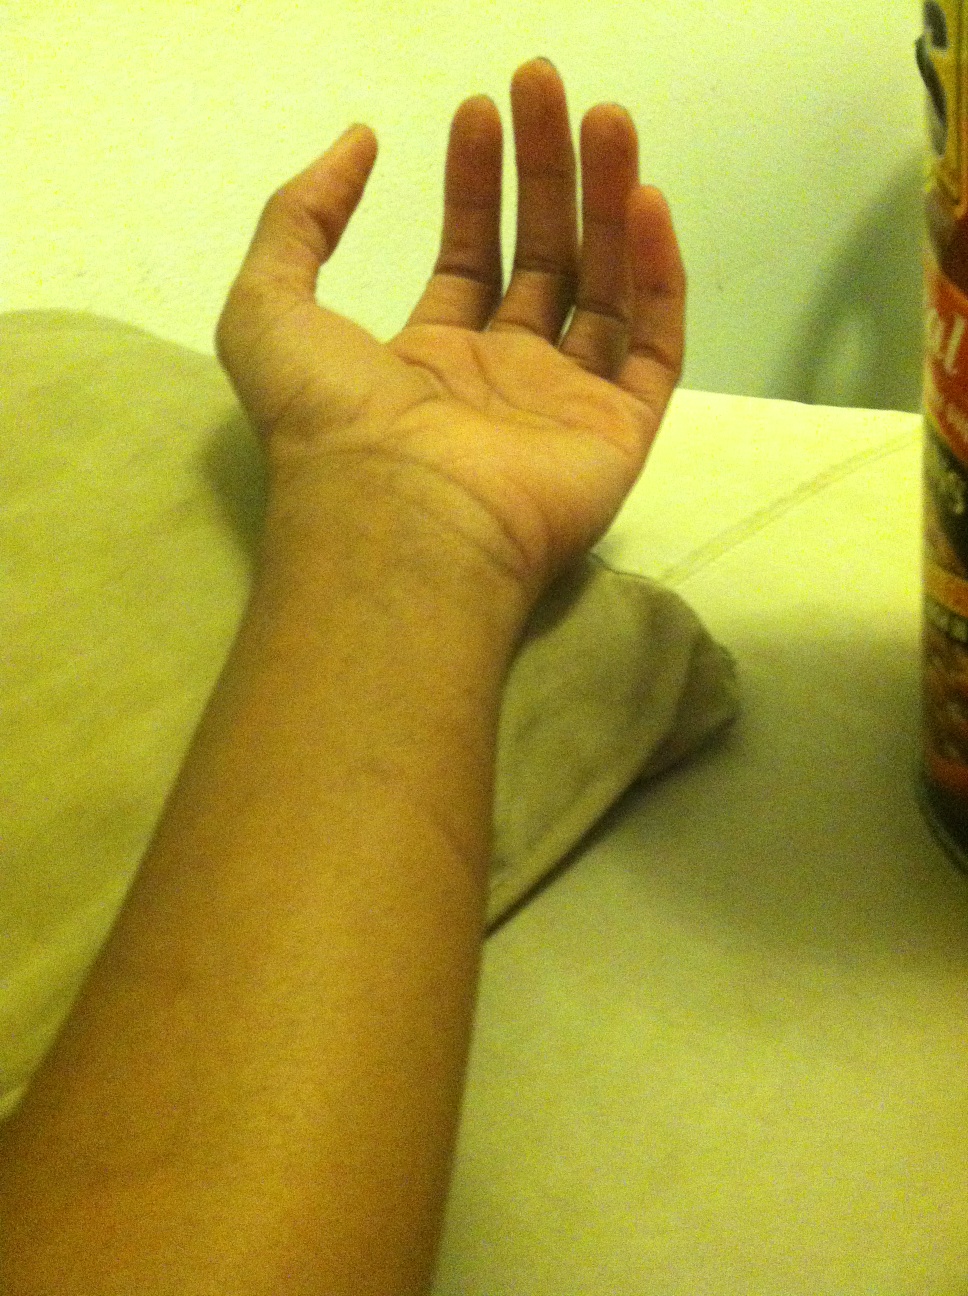Question: What type of canned good is this?
Answer: unanswerable